WBSM

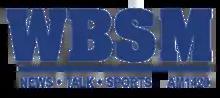
Former logo

WBSM had a five-person news team in 2016, headed by Taylor Cormier. Anchors and reporters were Cormier, Tim Weisberg, Greg Desrosiers, Jim Phillips and Jim Marshall. Following the departure of Desroisers and Marshall, the station’s news team added Tim Weisberg as afternoon news anchor, and Tim Dunn as a reporter.